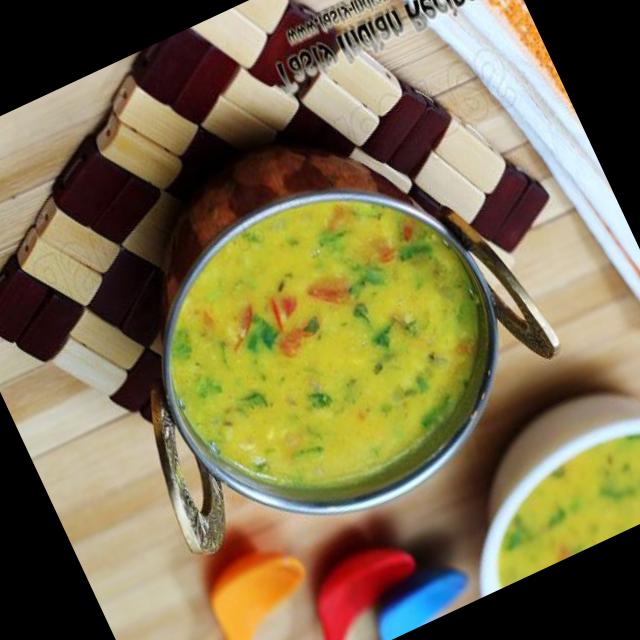
Dish: dal_makhani